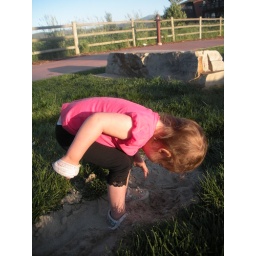
burying her feet and shoes in the sand